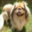
Label: dog